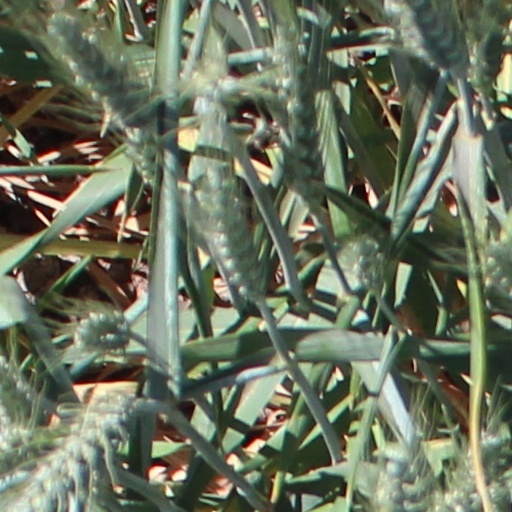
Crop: wheat